Crotalaria cunninghamii

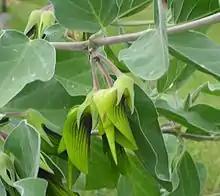
"Crotalaria cunninghamii" - this form has distinctive green flowers in axillary clusters.

Crotalaria cunninghamii, also known as green bird flower, bird flower ratulpo, parrot pea, or regal bird flower, is a plant of the legume family Fabaceae, named "Crotalaria" after the Greek word for rattle because their seeds rattle, and "cunninghamii" after early 19th-century botanist Allan Cunningham. "Crotalaria cunninghamii" is known as Mangarr to the Nyangumarta Warrarn Indigenous group.